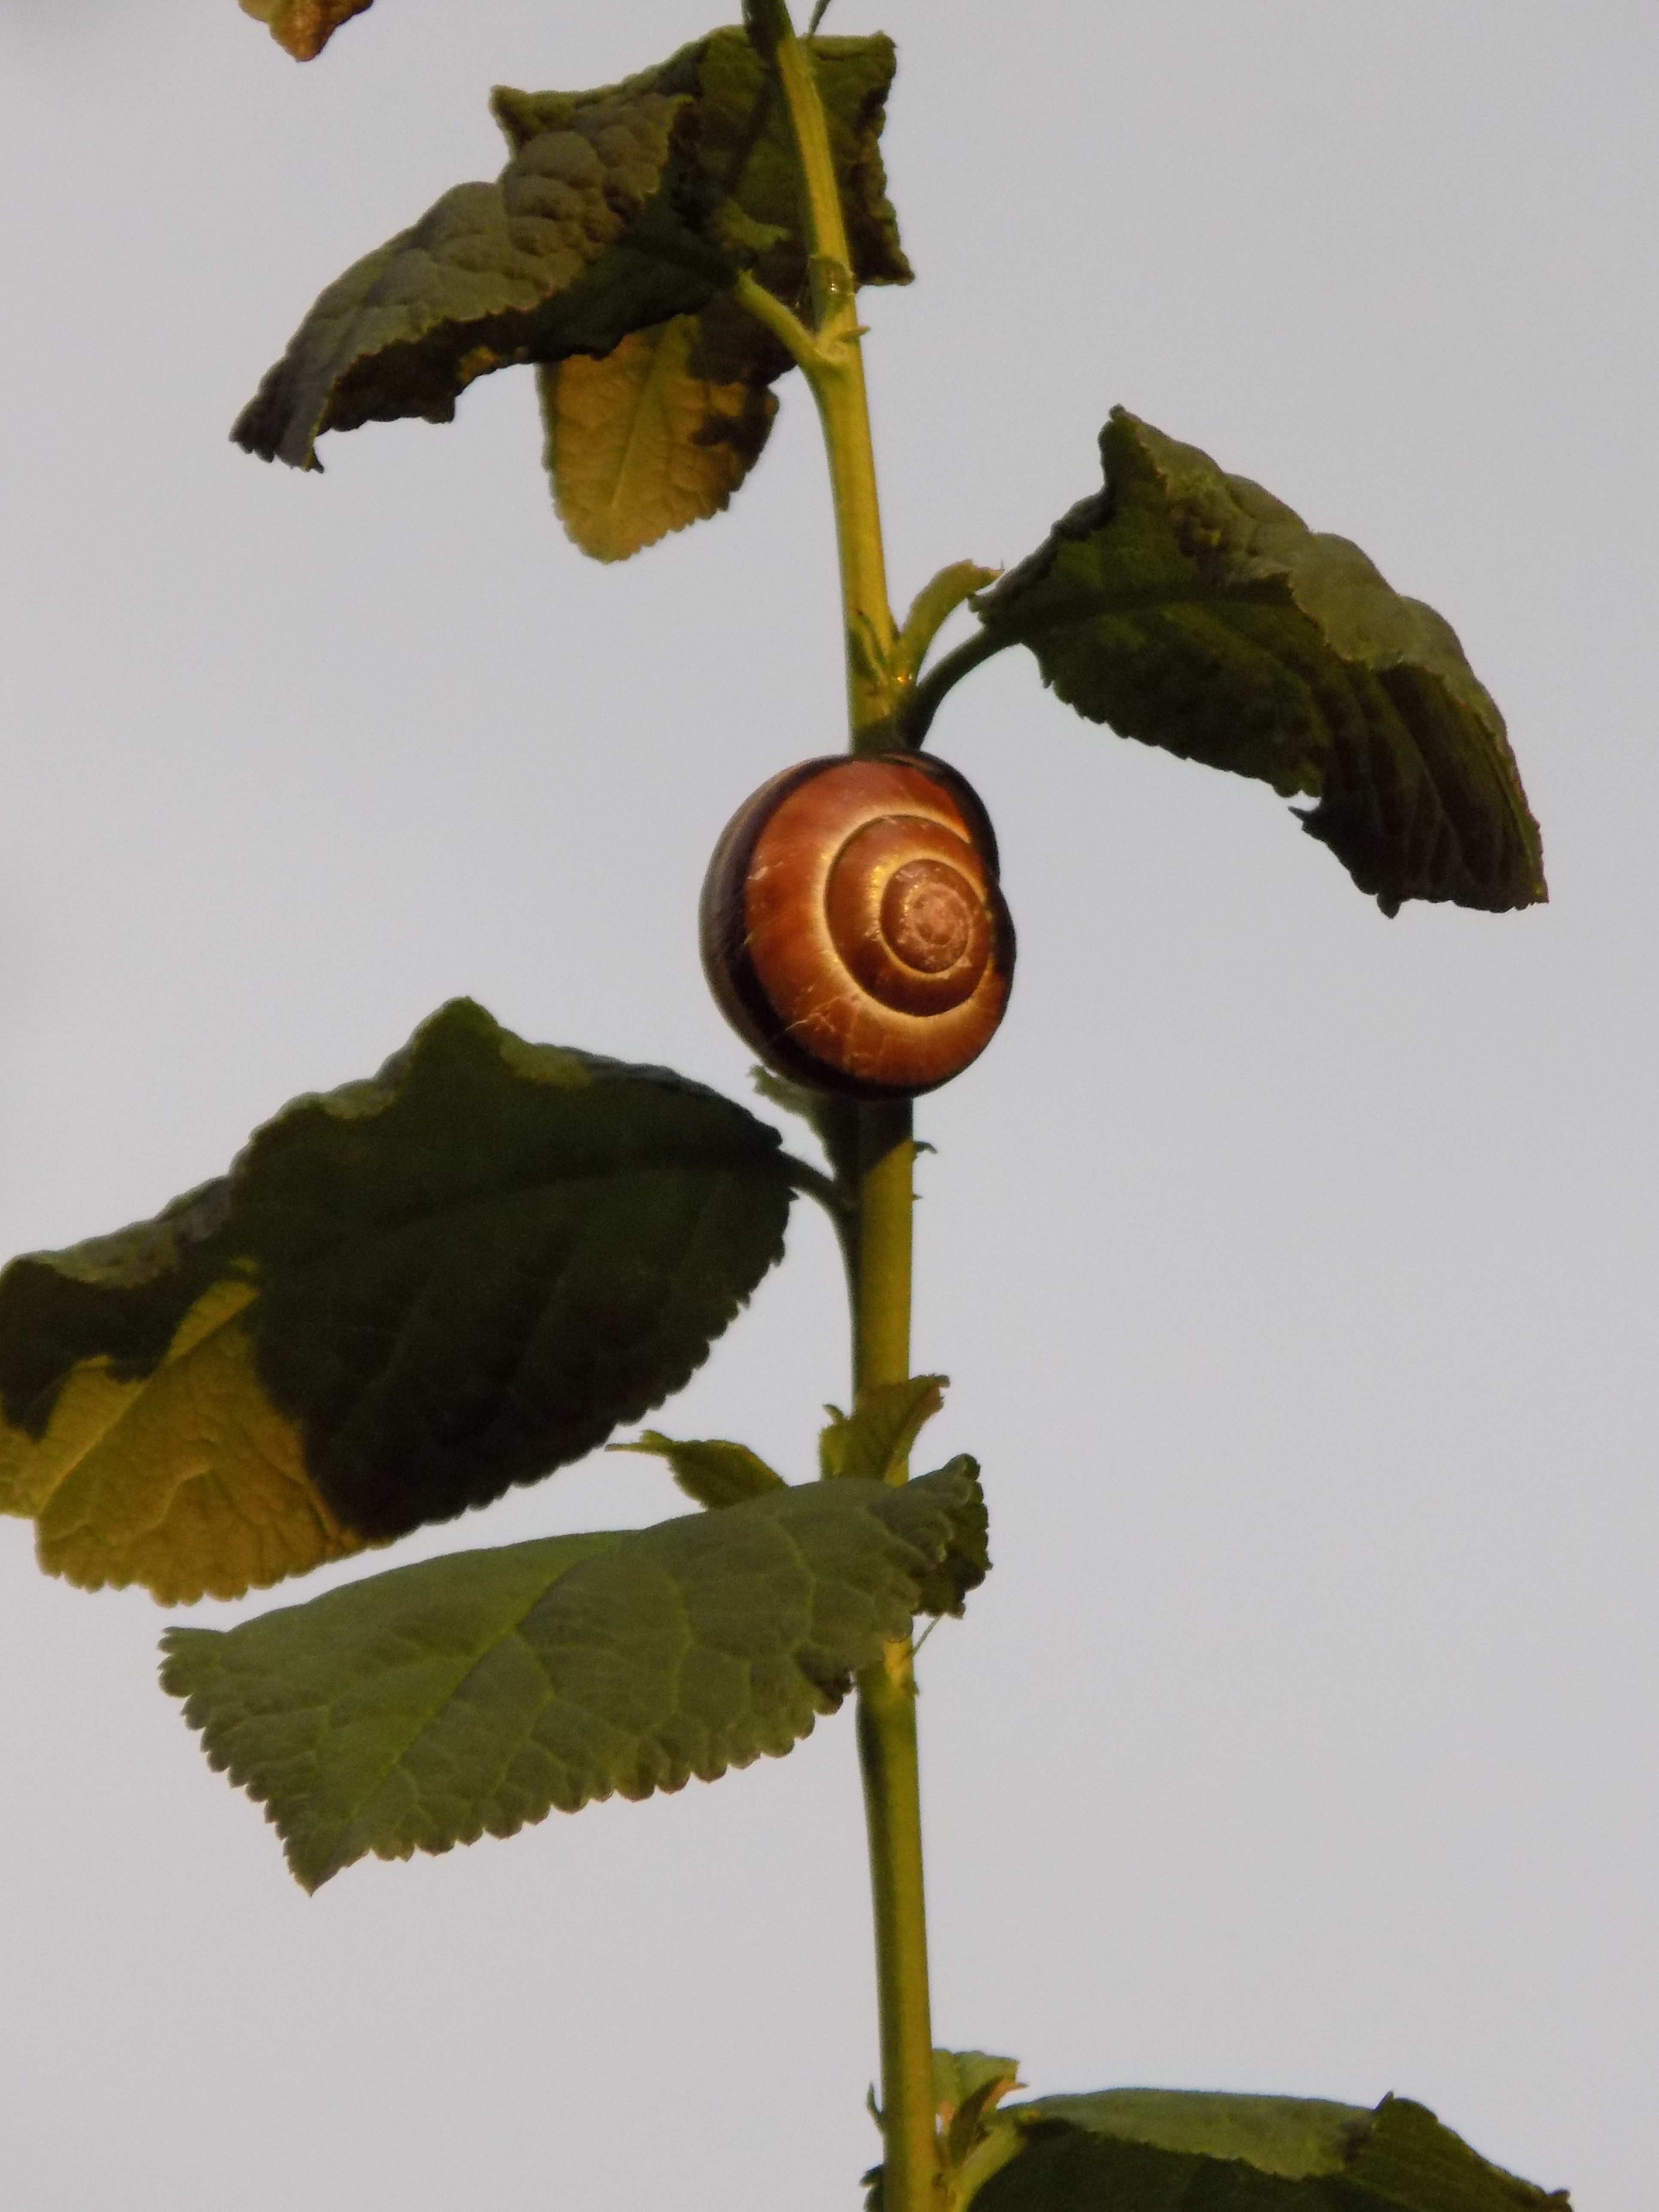
tree, nature, branch, plant, leaf, flower, green, produce, autumn, botany, reptile, yellow, flora, fauna, shell, mollusk, snail, macro photography, slowly, flowering plant, plant stem, woody plant, land plant